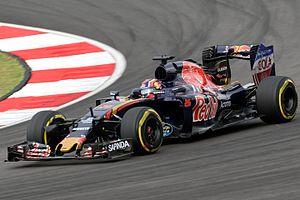
Le Grand Prix automobile de Malaisie 2016, disputé le 2 octobre 2016 sur le circuit international de Sepang, est la 951ᵉ épreuve du championnat du monde de Formule 1 courue depuis 1950, la dix-huitième disputée à Sepang depuis 1999, et la seizième manche du championnat 2016.